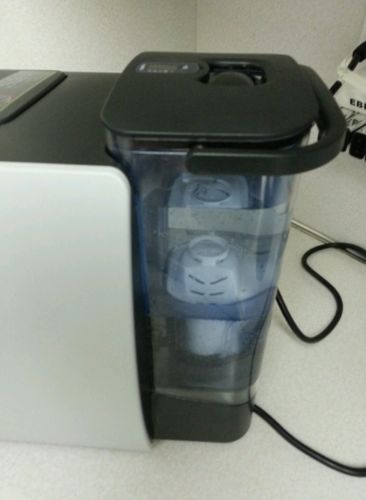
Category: coffee maker